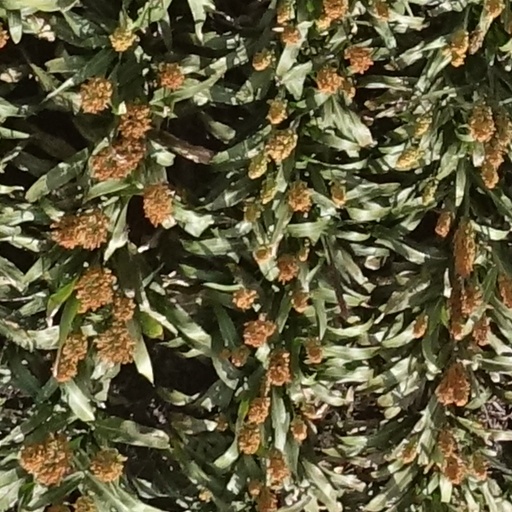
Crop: sorghum